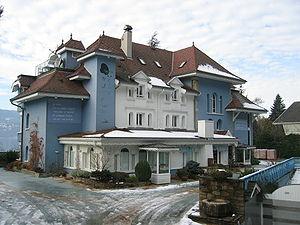
Restaurant 4 etoiles de Marc Veyrat à Veyrier du Lac au bord du Lac d'Annecy
Le Restaurant Yoann Conte est un restaurant gastronomique, qui fut classé trois étoiles au Guide Michelin. Il a été créé en 1992. Le créateur et chef de cet établissement est Marc Veyrat.